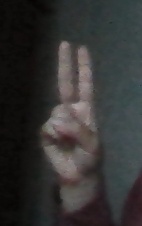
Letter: taa